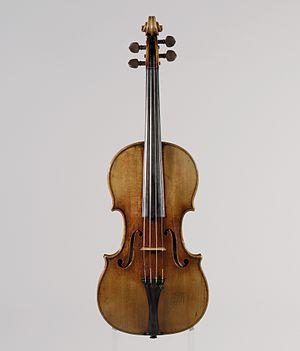
Un stradivarius est, par antonomase, un instrument fabriqué dans l’atelier du luthier Antonio Stradivari dit « Stradivarius » ; il s'agit le plus souvent de violons, mais aussi de violoncelles et de quelques autres instruments à cordes.